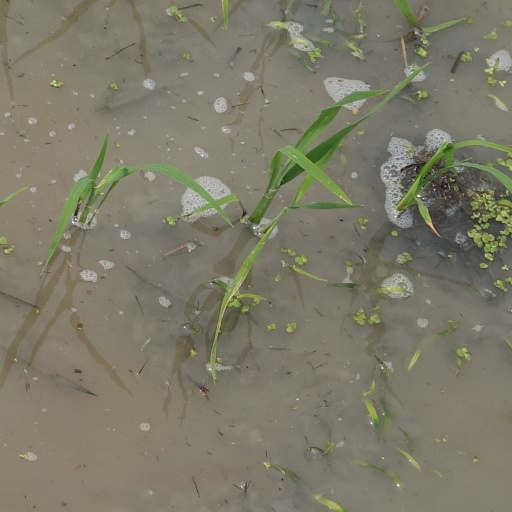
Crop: rice